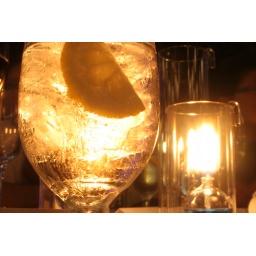
No photoshoping. Put the glass in front of the candle at a wedding while waiting for the toasts...